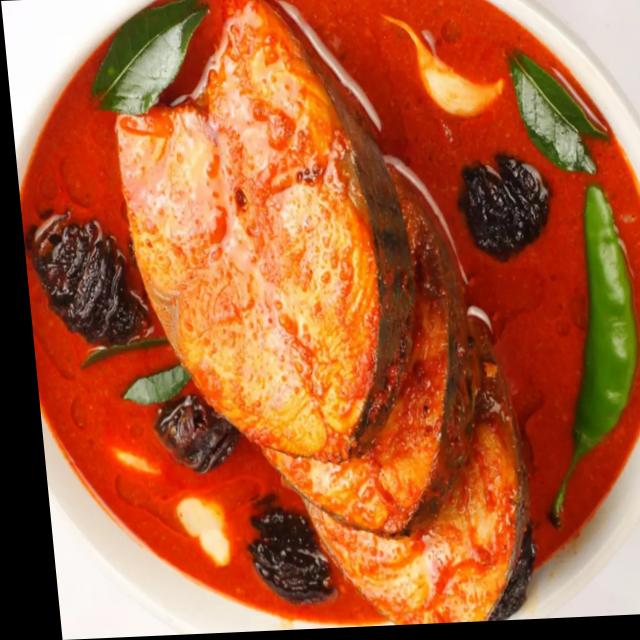
Dish: fish_curry